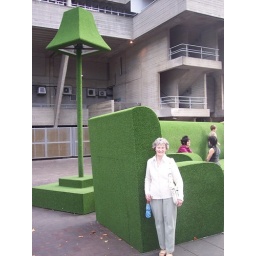
Mum by chair of green